1966–67 Serie B

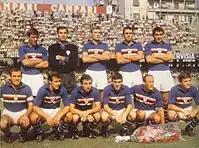
1966–67 Sampdoria squad

The Serie B 1966–67 was the thirty-fifth tournament of this competition played in Italy since its creation.